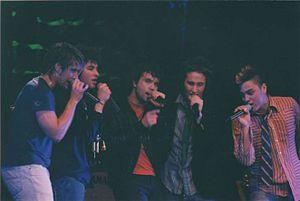
Plus One est un groupe américain de pop chrétienne créé en 1999. Le groupe était composé de Nate Cole, Gabe Combs, Nathan Walters, Jeremy Mhire et Jason Perry. Ils connurent leur plus grand succès avec la sortie de leur premier album, The Promise en. Après leur tournée Exodus ’04, ils se séparèrent en 2004. Ils ont fait un bref retour en 2014.